Keuper Uplands

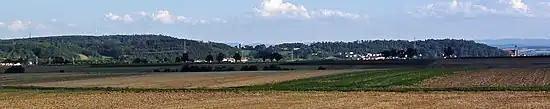
Keuper escarpment above the Heckengäu plains on the western edge of the Schönbuch

The following regions belong to the Keuper Uplands (from southwest to northeast): the Kleiner Heuberg, Rammert, Schönbuch, Glemswald, Stromberg and Heuchelberg, Schurwald and Welzheim Forest, Swabian-Franconian Forest, Franconian Heights, Steigerwald and Hassberge. The southwesternmost Keuper escarpment in the area of the Baar does not have its own name because of its small size.